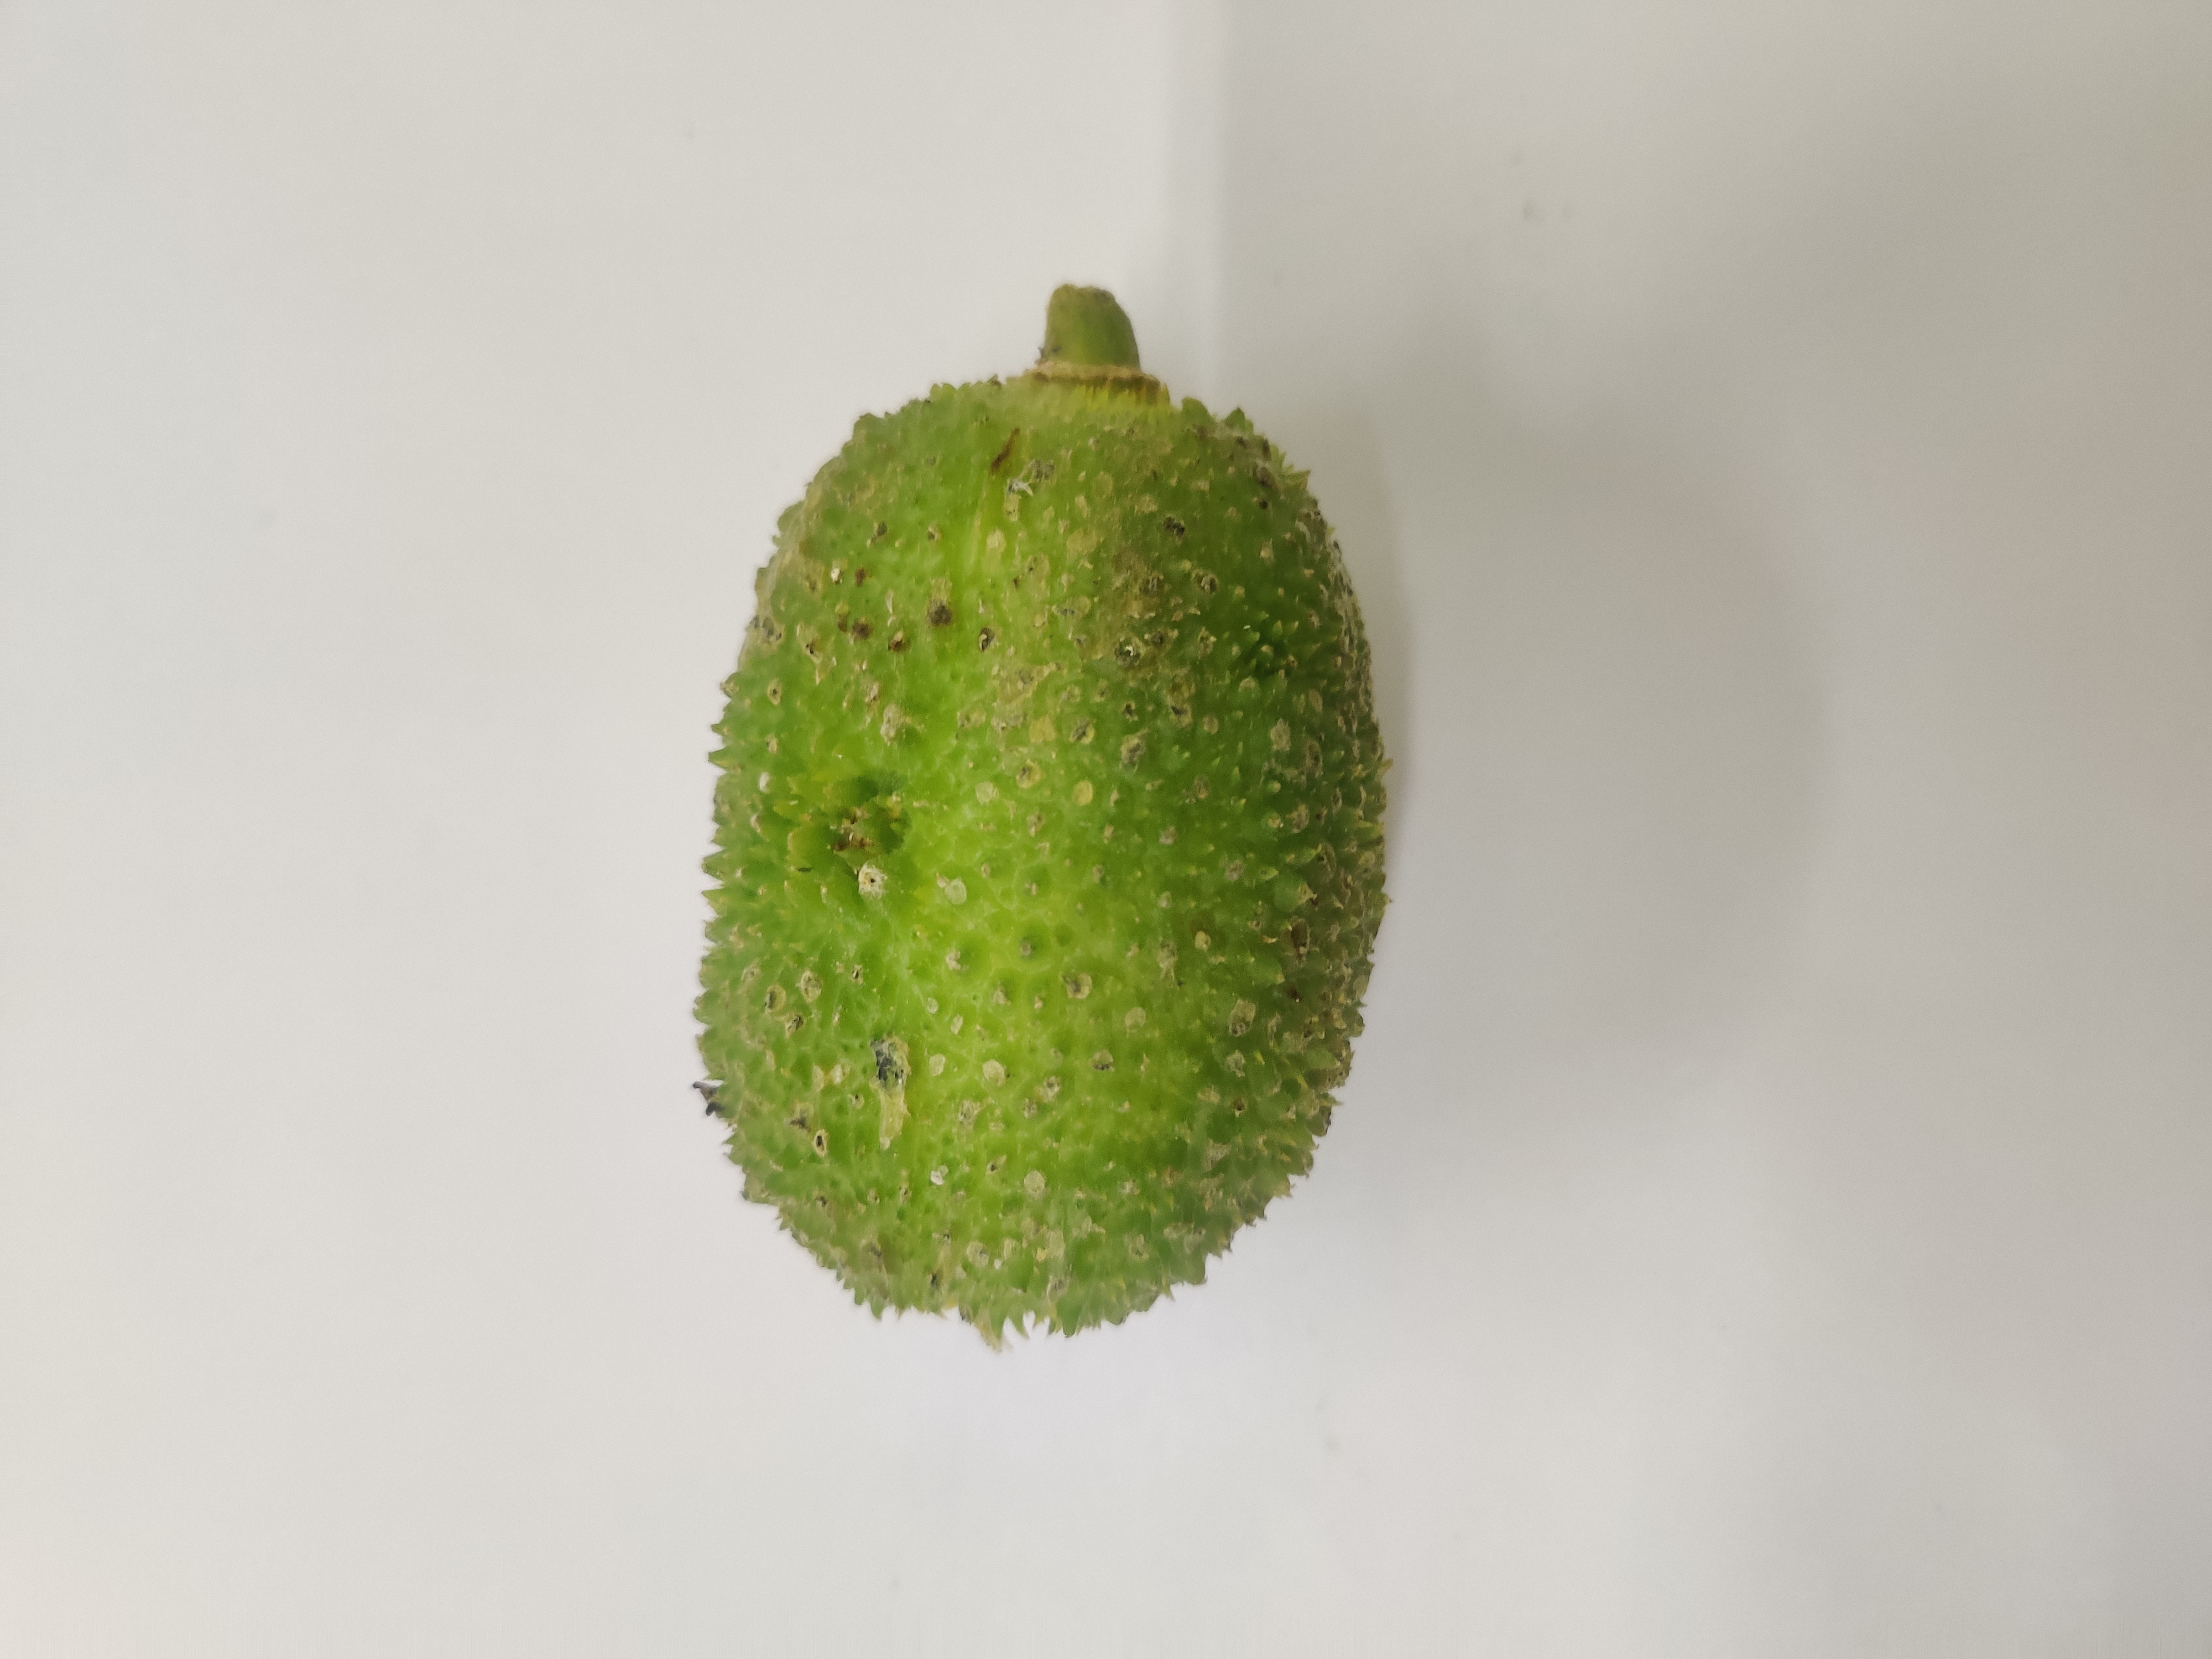
Crop: Spiny Gourd
Condition: Severely Damaged